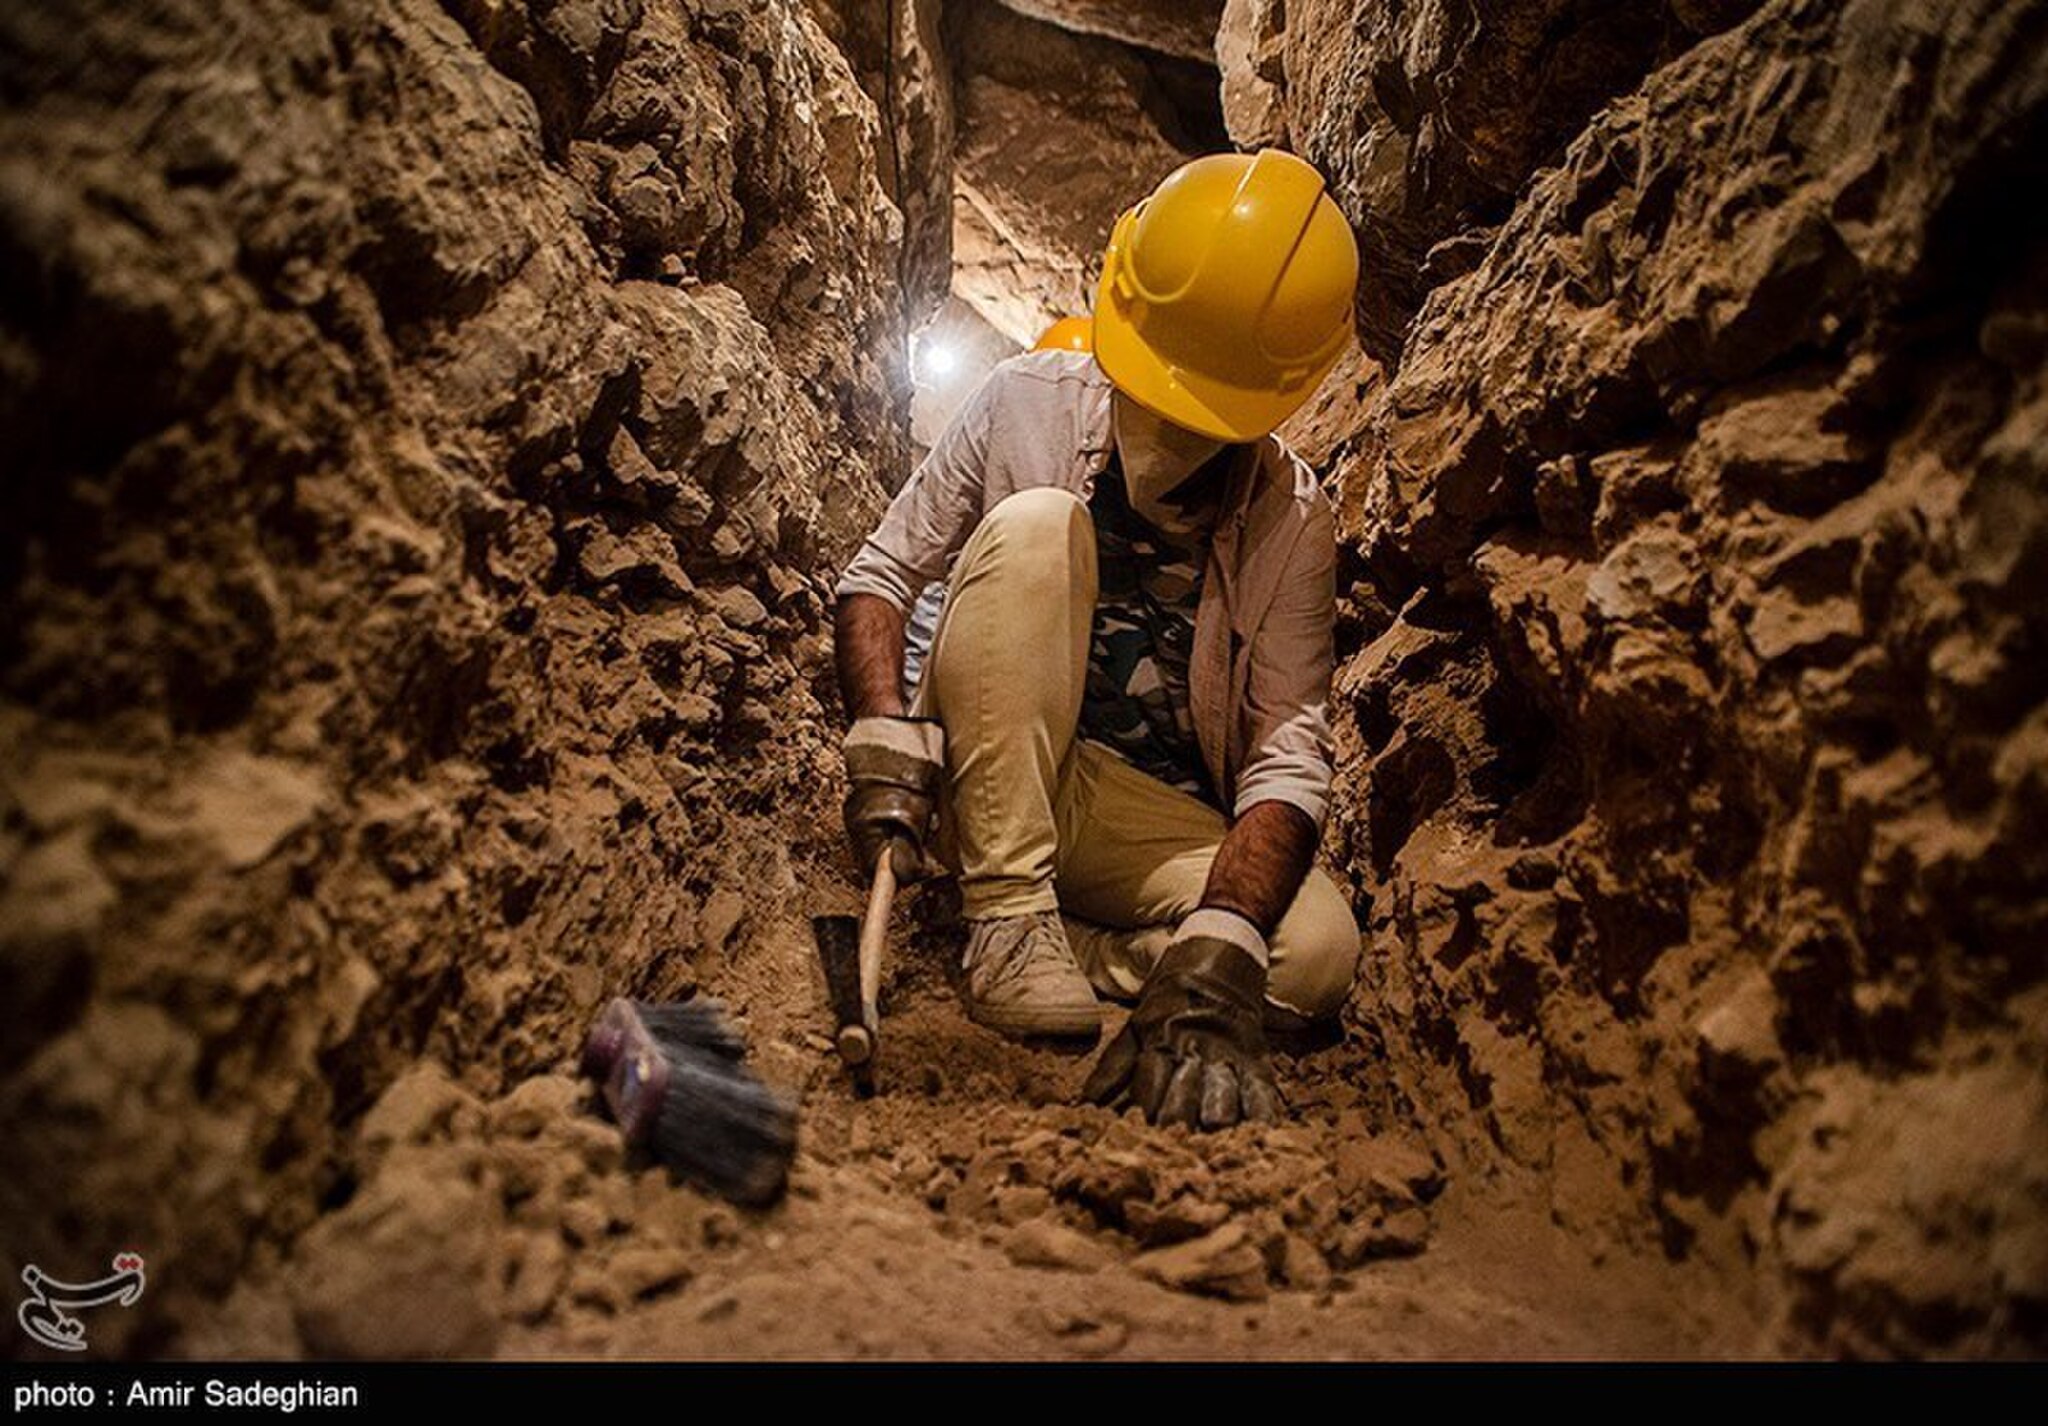
Title: Persepolis2020-08-18 9
Description: Persepolis in 2020
Date: 2020-08-18
Categories: License review needed, Tasnimnews review needed, 2020 in Persepolis, Photos by Amir Sadeghian for Tasnim News Agency, Photos from Tasnim News Agency